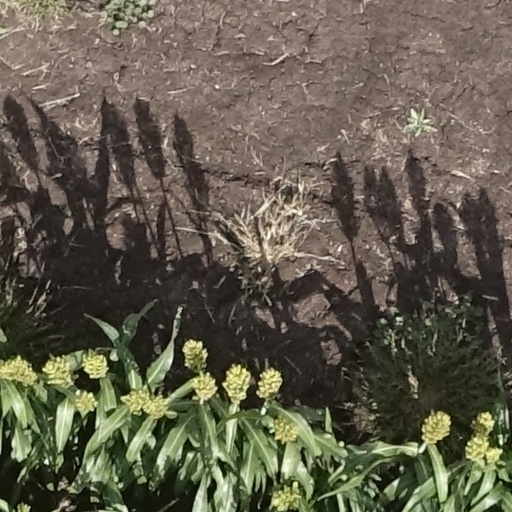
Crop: sorghum